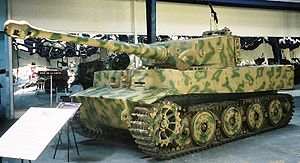
Tiger (kampvogn) / Vedligeholdelsen
Vejhjulene er i tre rækker og for at udskifte et indre vejhjul skal op til fem andre demonteres.
Panzer VI eller Tiger var en tysk kampvogn i tjeneste fra sent i 1942 til slutningen af 2. verdenskrig. Den havde også navnet Sonderkraftfahrzeug 181. Kaldenavnet Tiger fik den af Ferdinand Porsche. Tigerkampvognen havde en besætning på 5 mand; vognkommandøren, skytten og laderen sad i tårnet, køreren og en maskingeværskytte/radiooperatør sad forrest i chassiset. På to år blev der fremstillet 1.355.